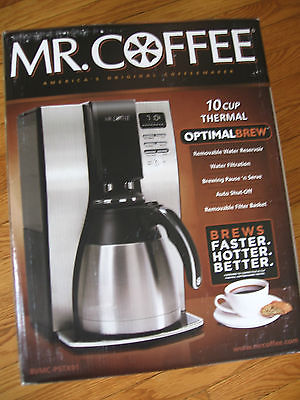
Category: coffee maker